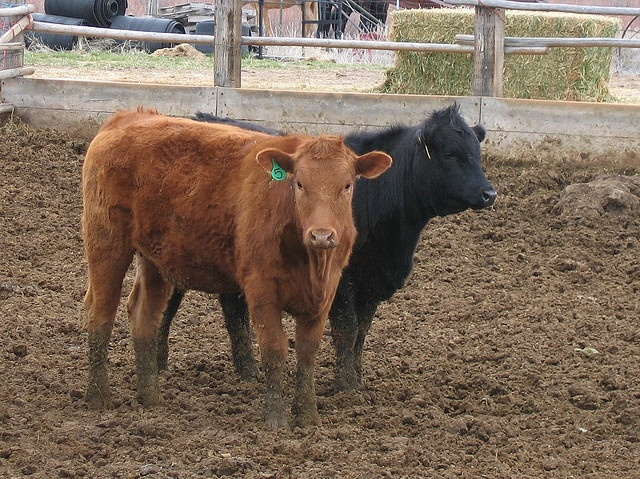
A brown cow standing next to a black cow on a dirt field.
There are two cows standing next to each other.
Two tagged cows standing in a muddy enclosure
THERE ARE TWO COWS TAGGED EARS FOR SALE
Two cows standing in some dirt in a pen.